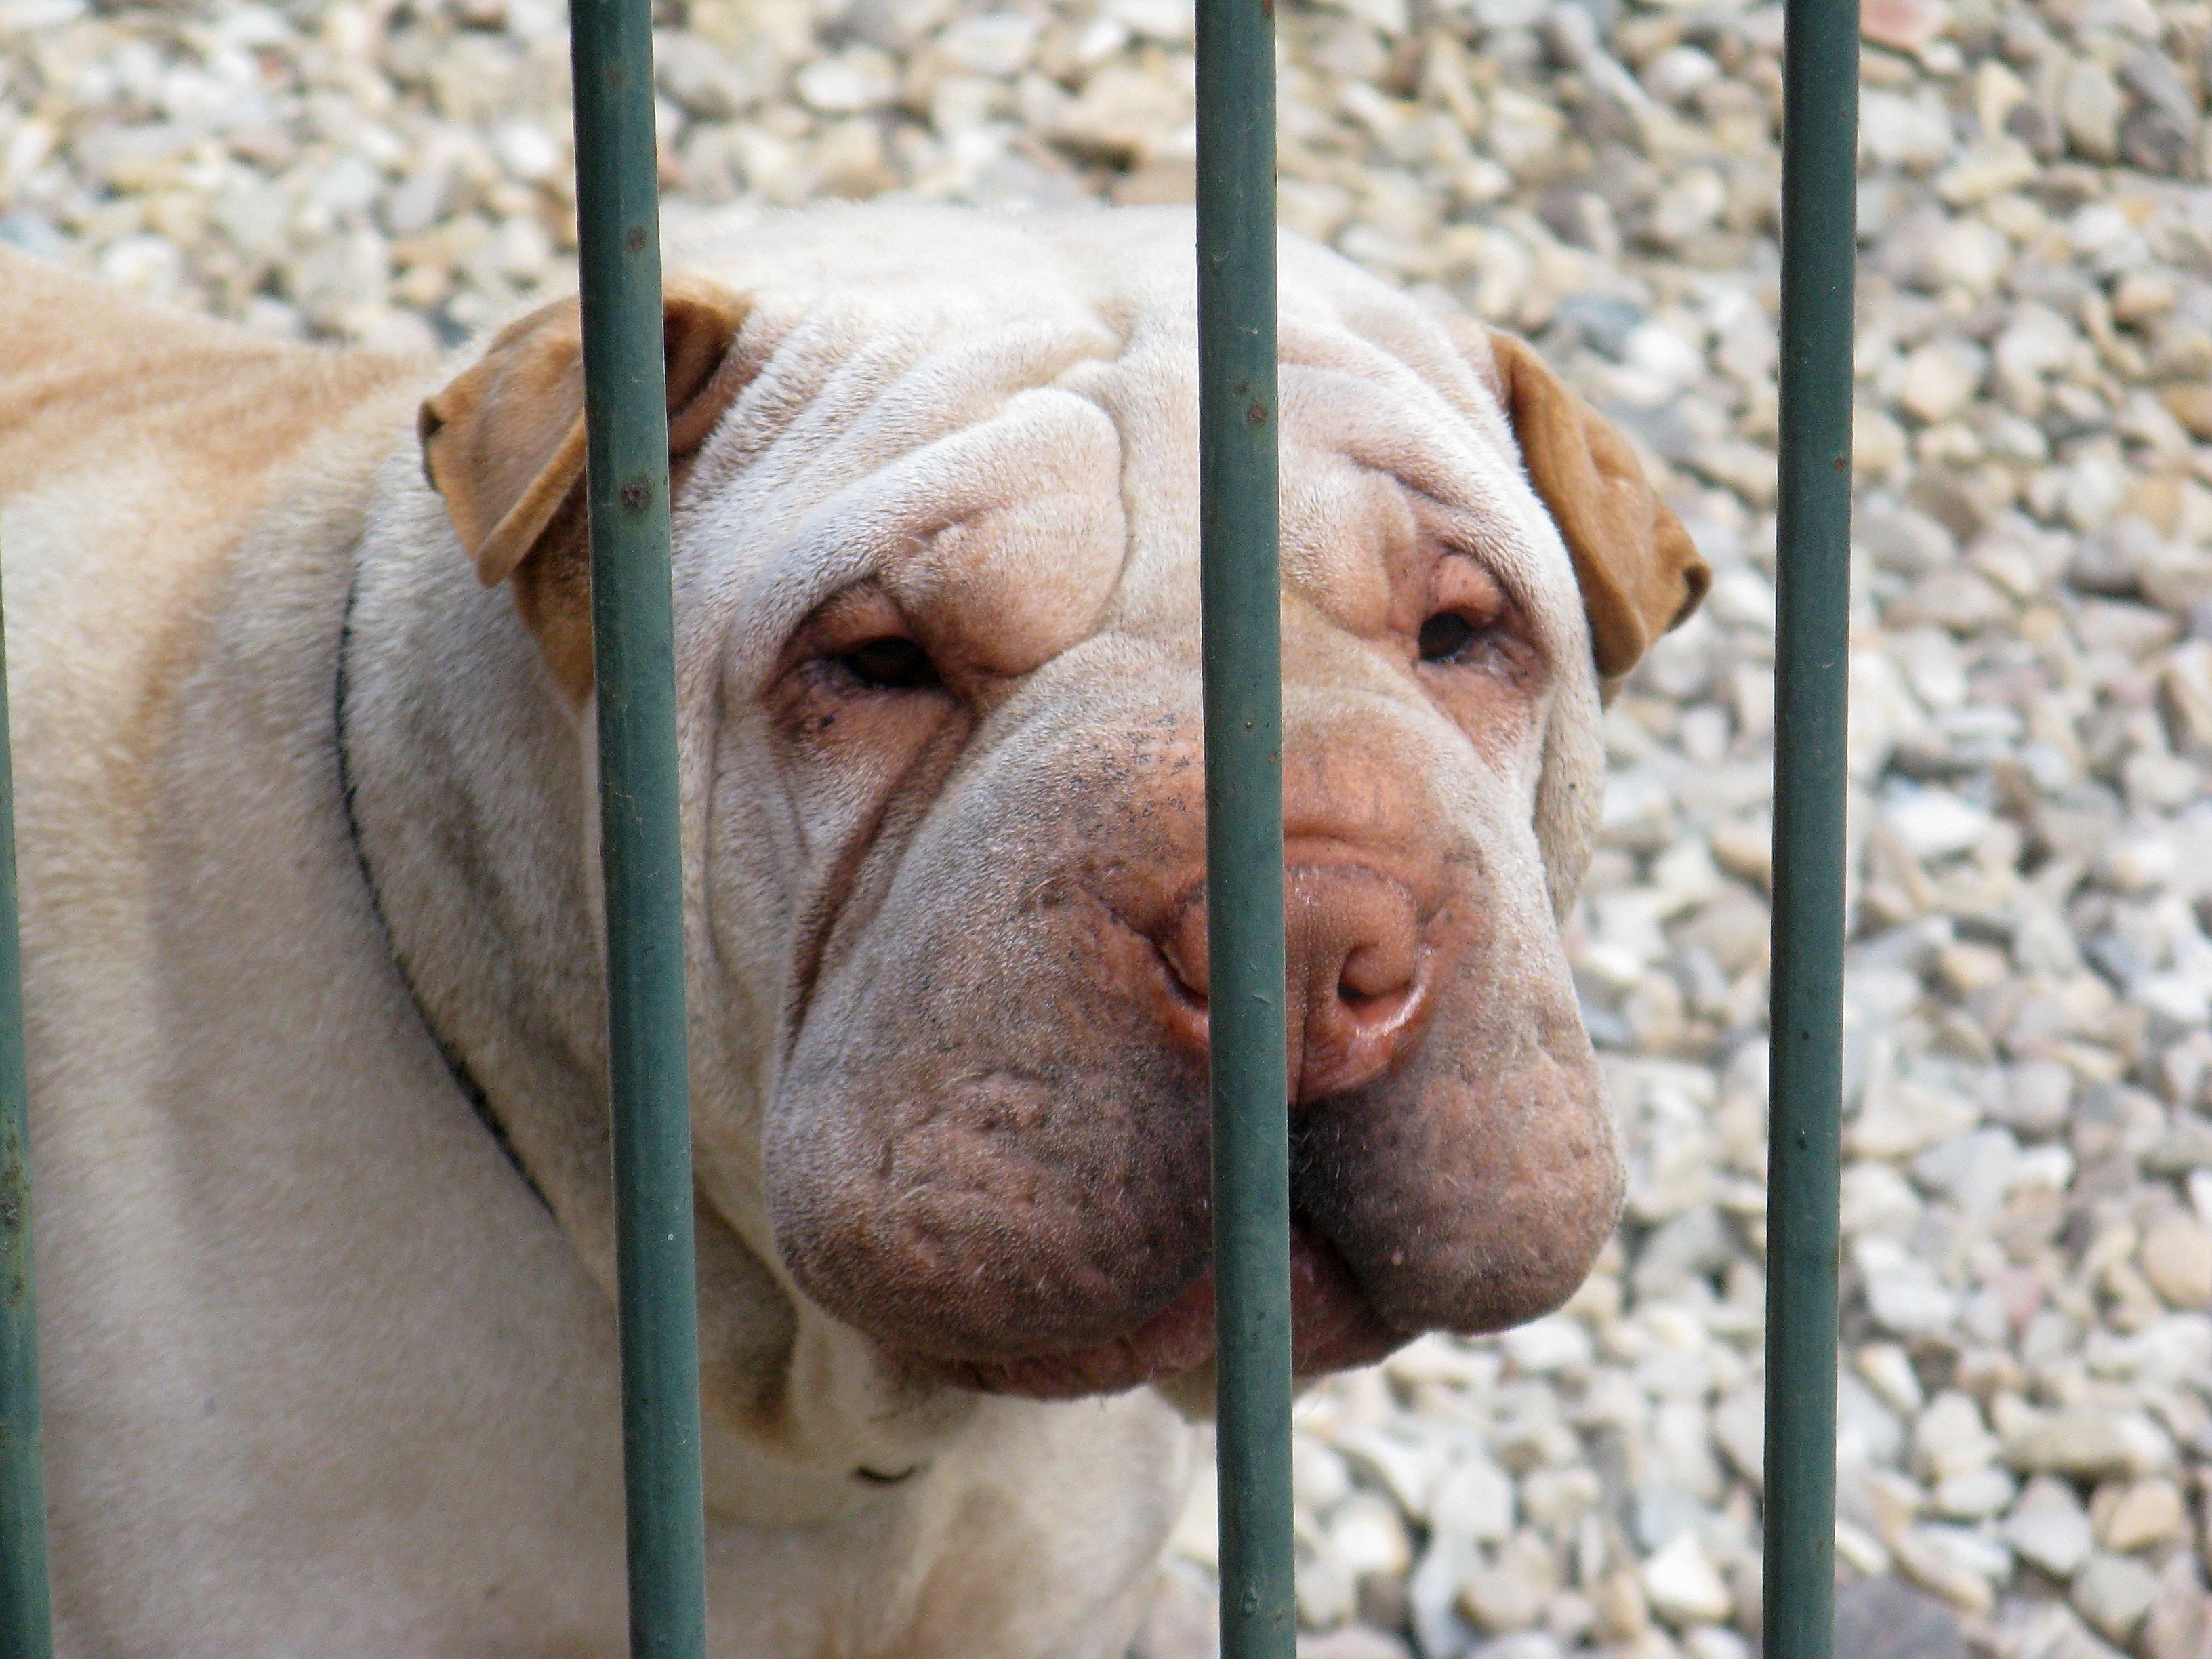
puppy, dog, mammal, vertebrate, south africa, dog like mammal, behind bars, the son of a bitch, son of a bitch, plumstead